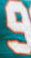
Number: 9